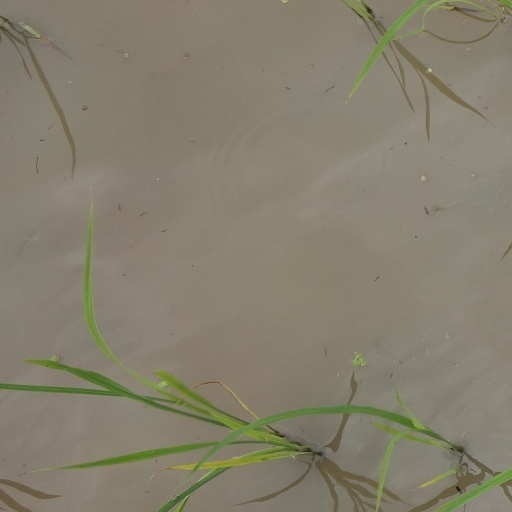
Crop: rice